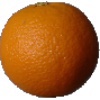
Label: Orange 1